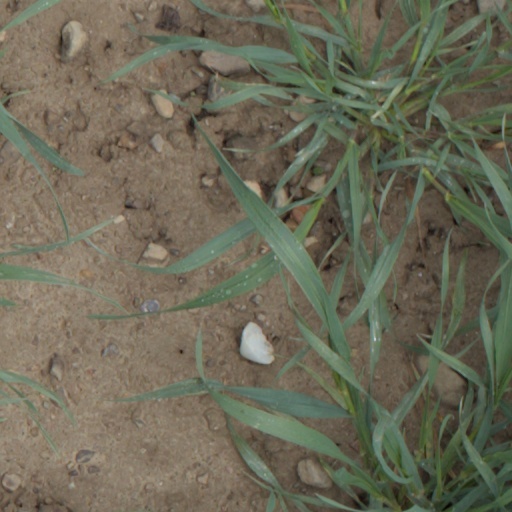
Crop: wheat